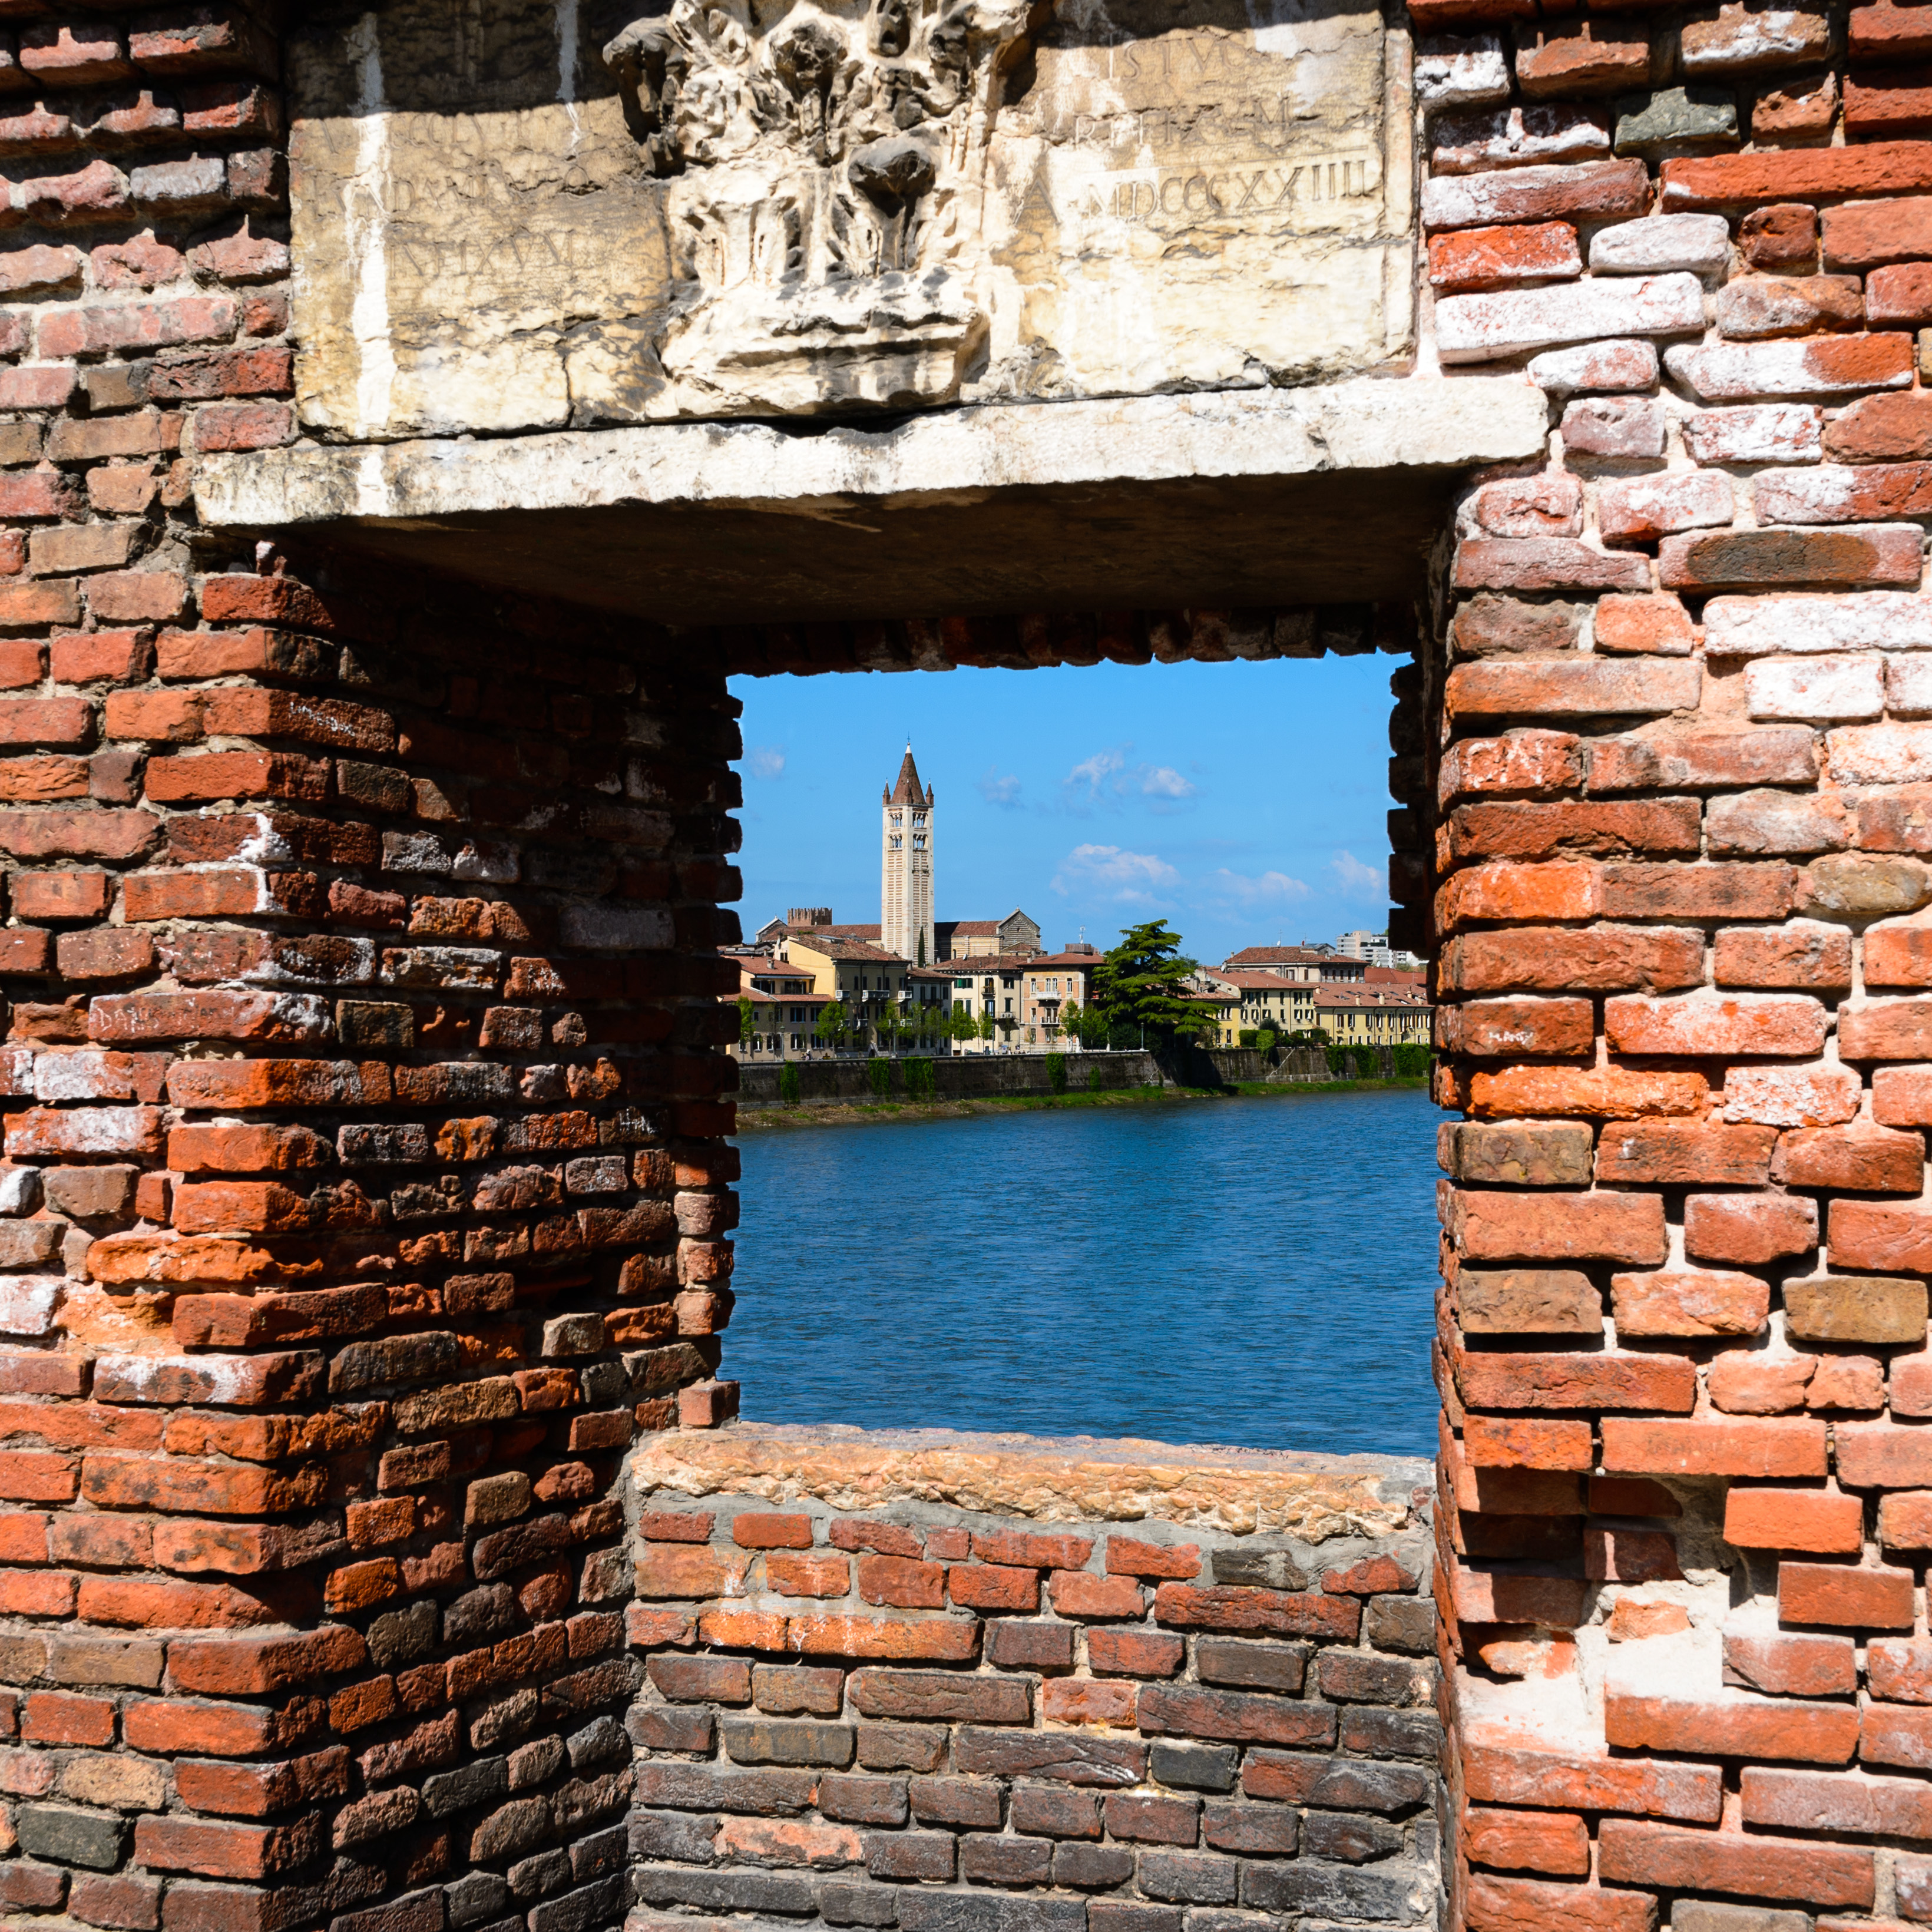
rock, wood, wall, arch, italy, nikon, stone wall, brick, material, ruins, italia, verona, brickwork, nikond4, d4, ancient history